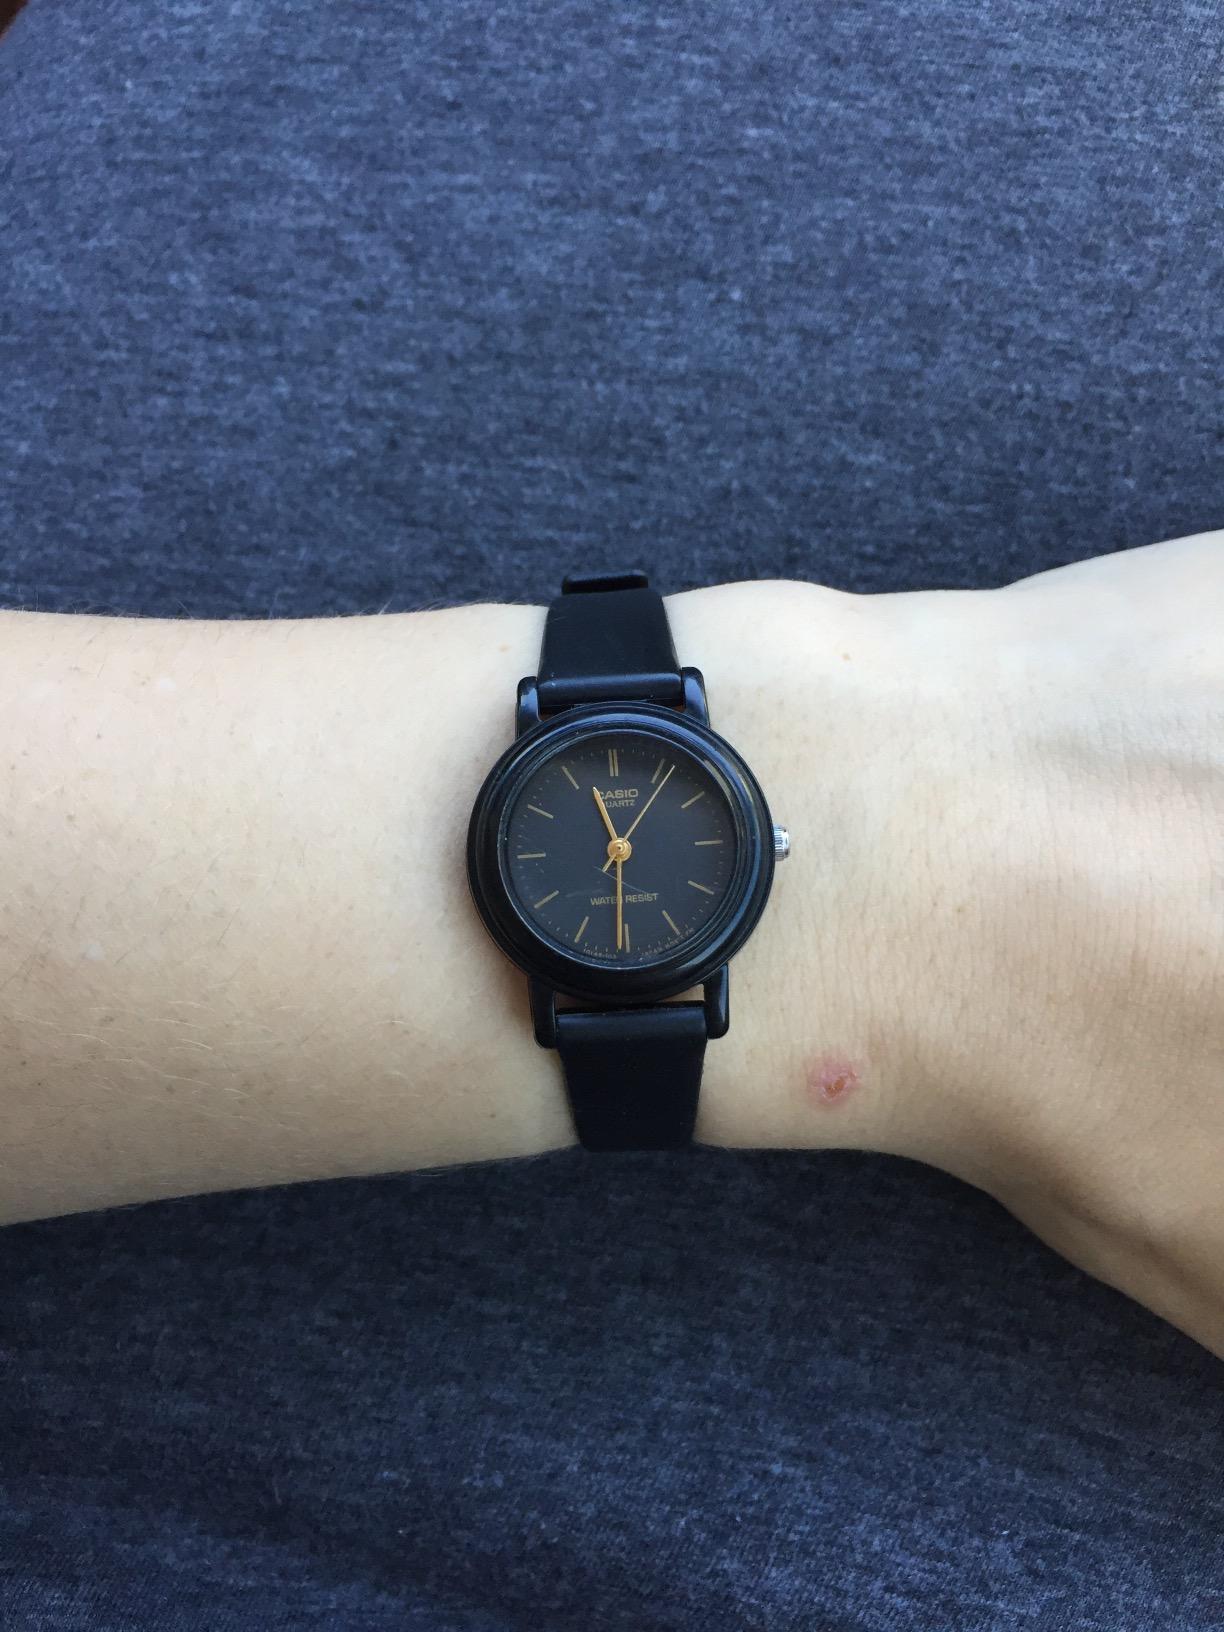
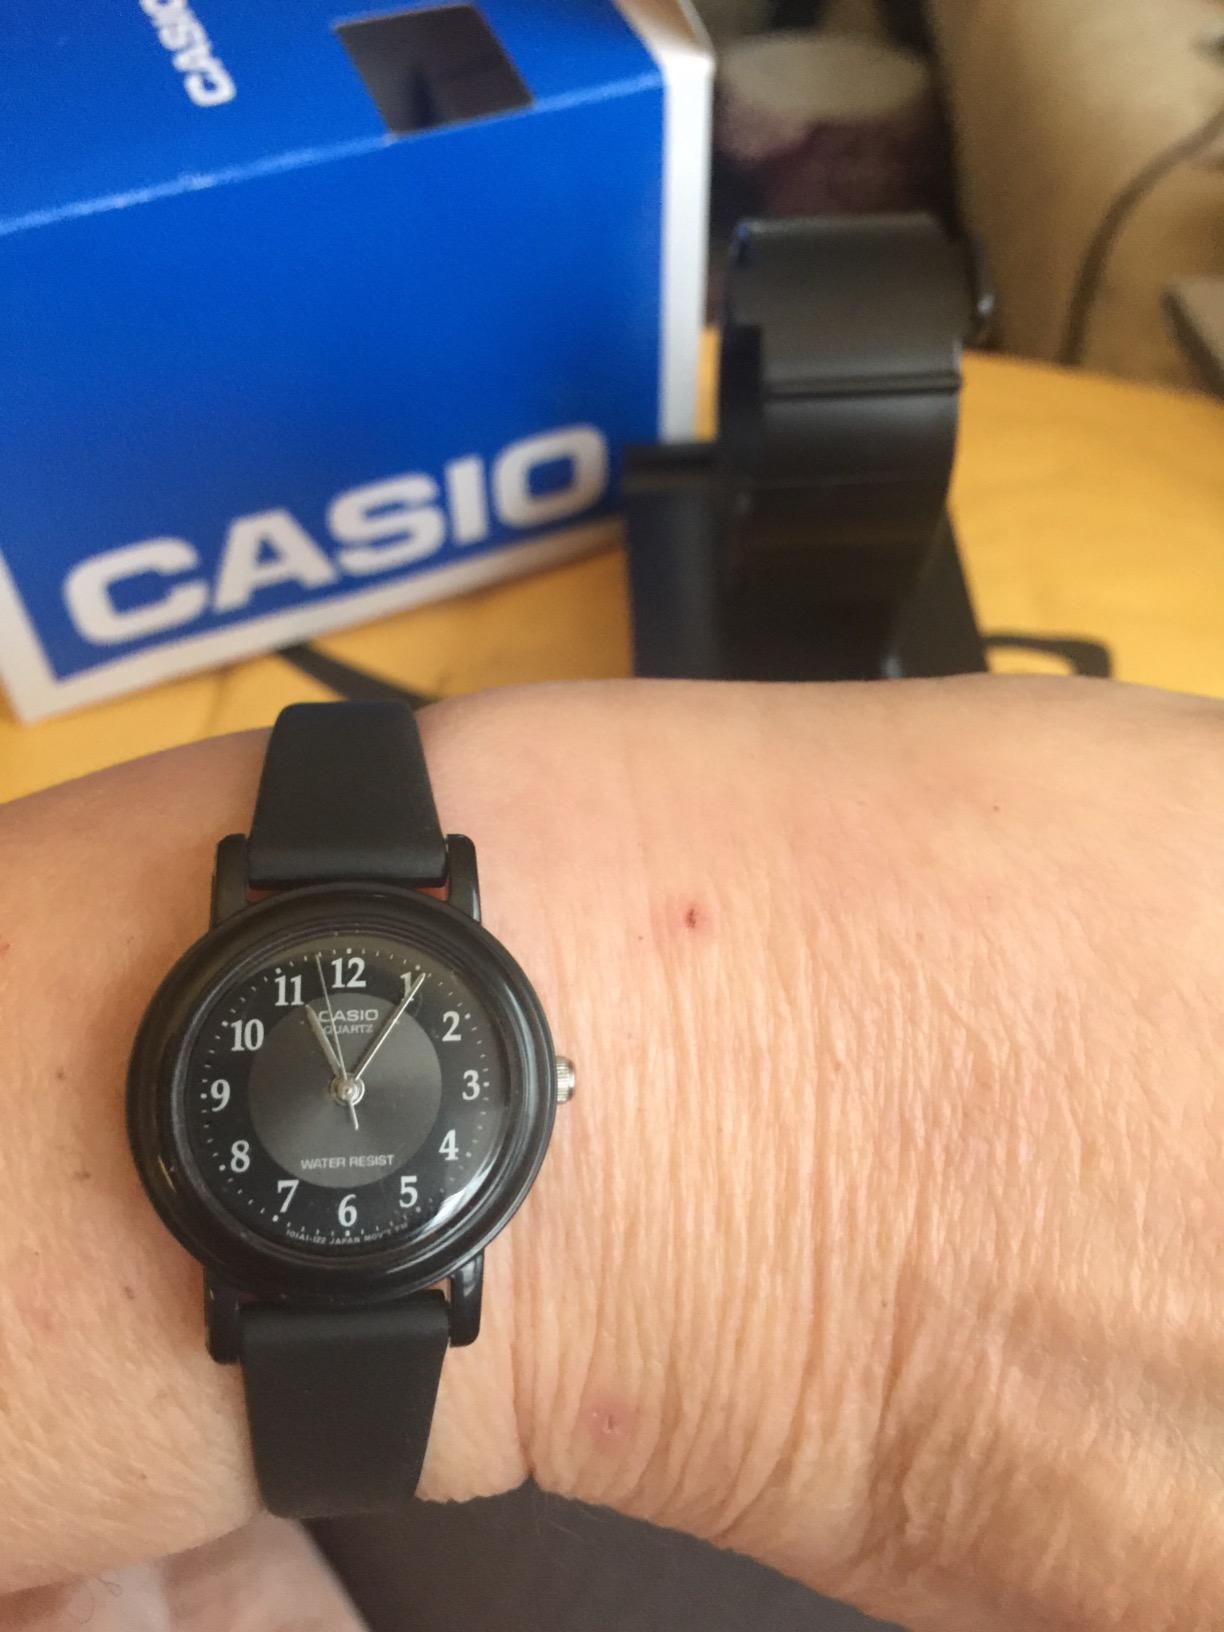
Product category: accessories_watch
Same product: no